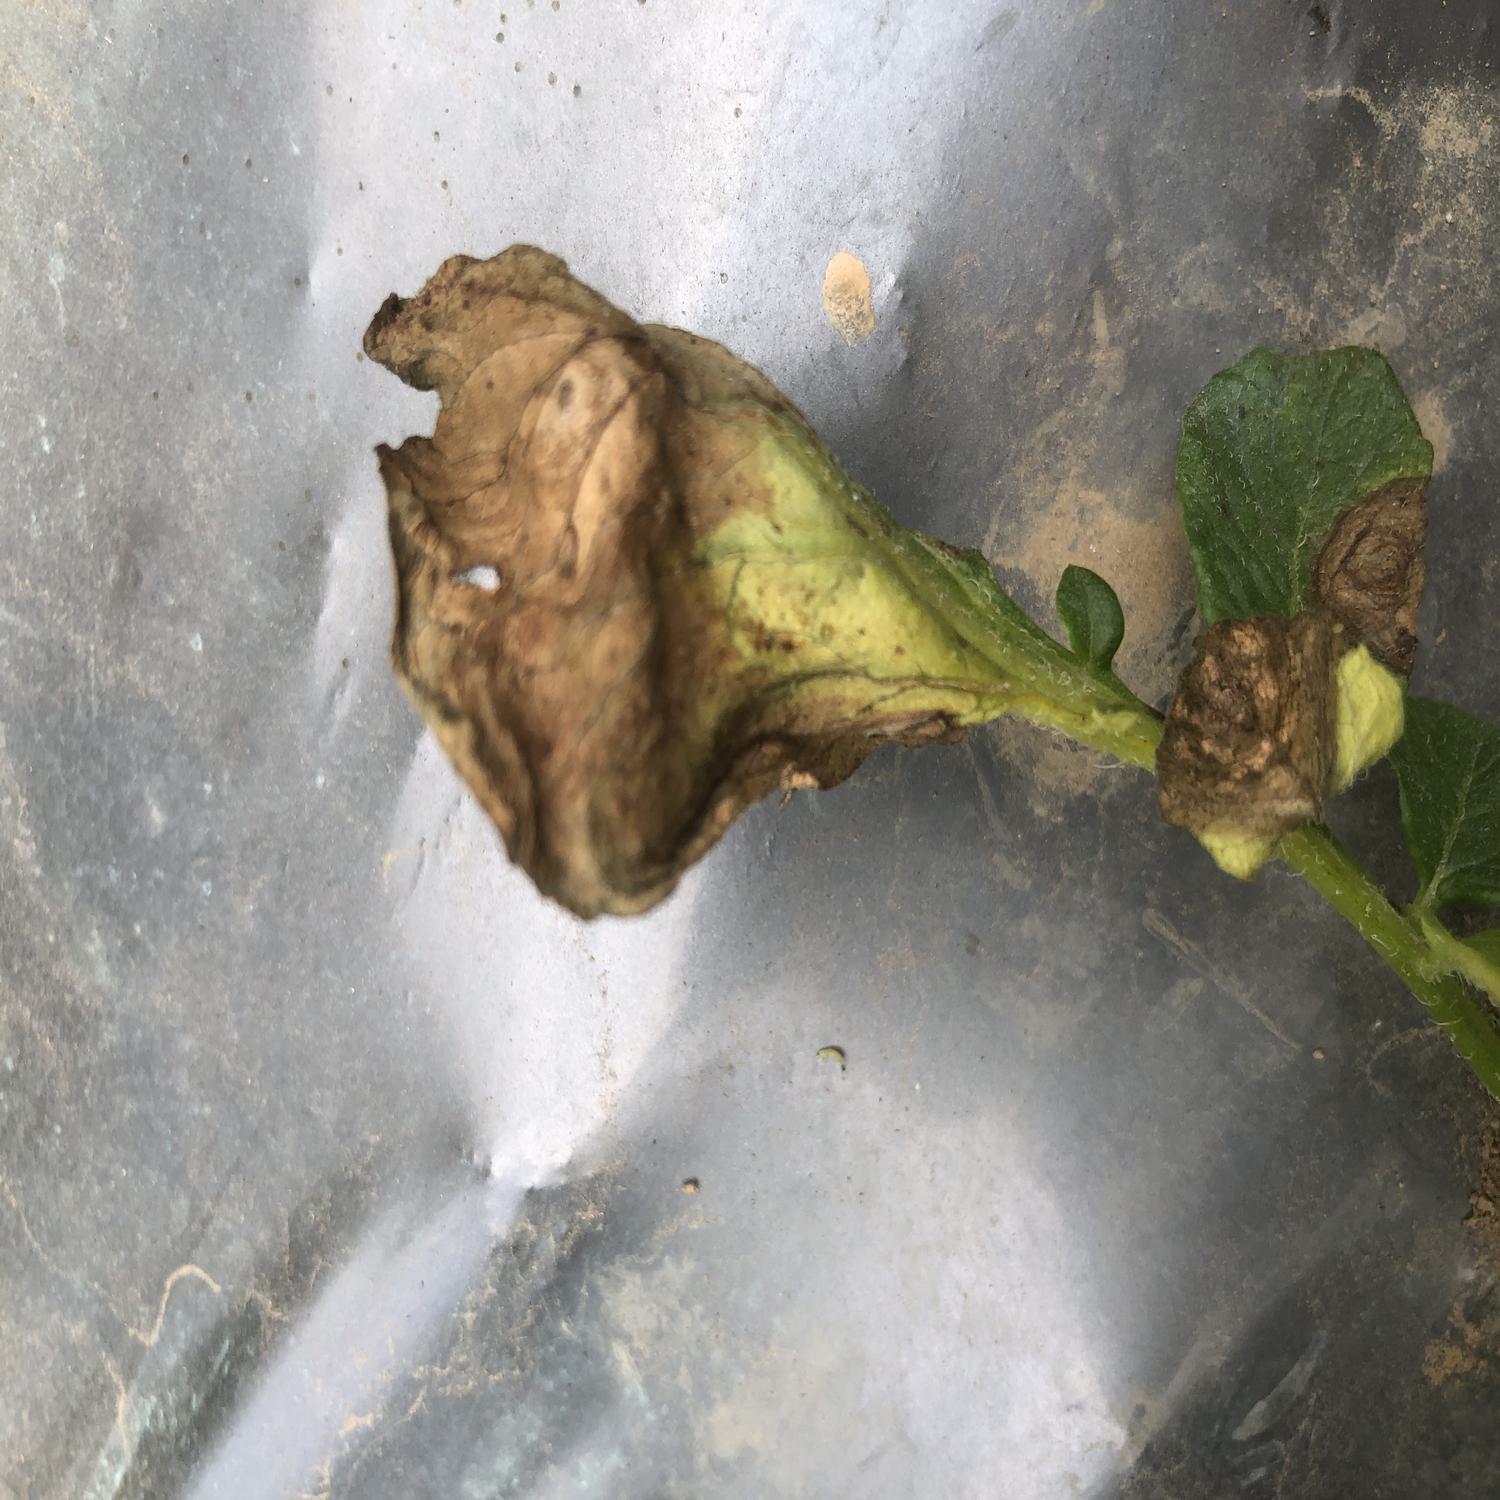
Label: Fungi